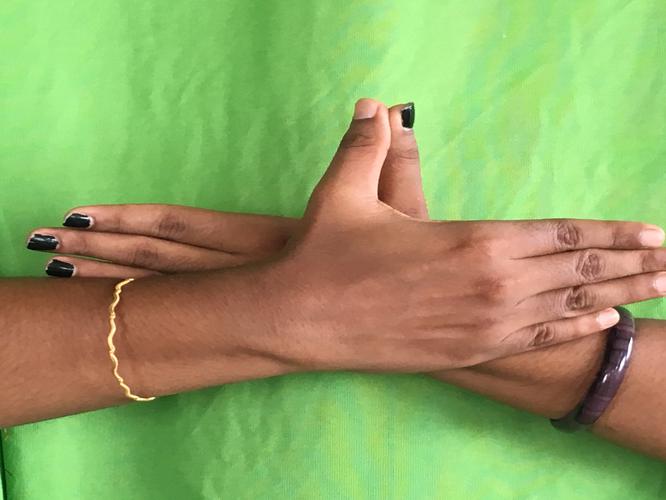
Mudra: Garuda
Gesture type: double_hand